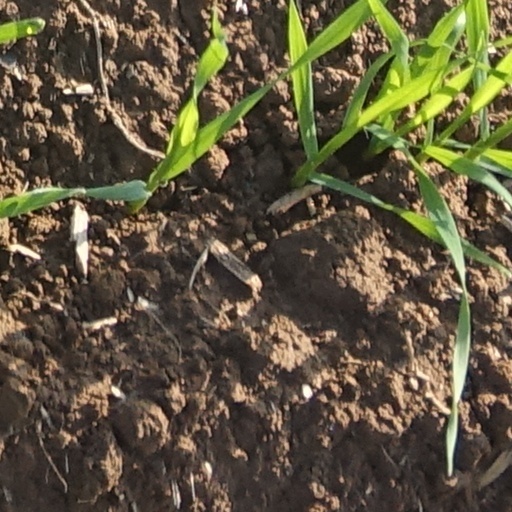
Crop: wheat